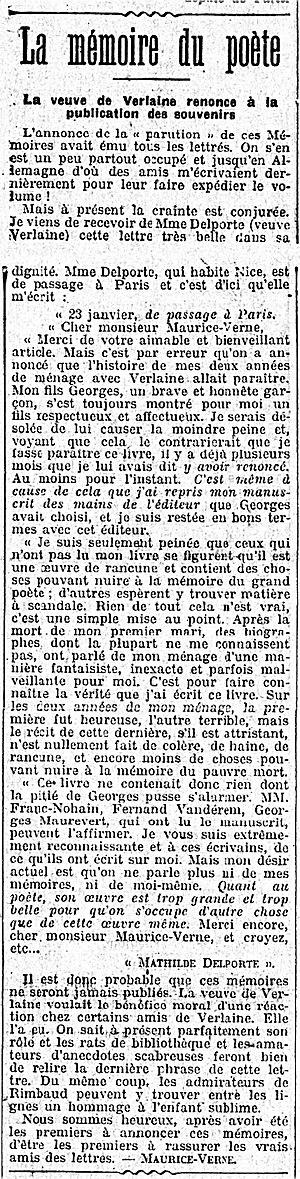
L'Intransigeant du 27 janvier 1914 - Lettre de Mathilde Delporte à Maurice-Verne
Mathilde Mauté, parfois appelée Mauté de Fleurville, née à Nogent-le-Rotrou, le 17 avril 1853 et morte à Nice, le 13 novembre 1914 fut la jeune épouse de Paul Verlaine avant qu'il ne rencontre Arthur Rimbaud, ce qui précipitera la déliquescence du couple qui se sépare en 1874.